Sky position (RA, Dec in degrees): 176.96, 18.549
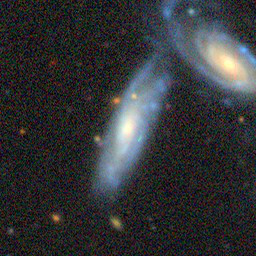
Galaxy morphology: Merging Galaxies